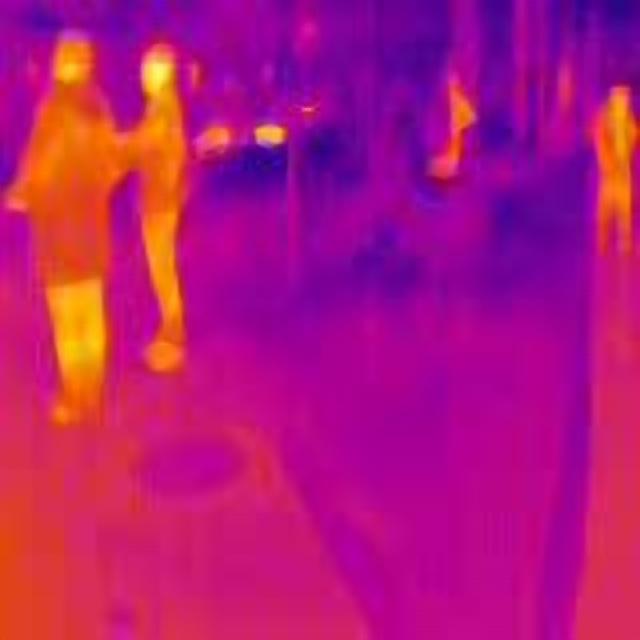
Detected objects:
label: person
label: person
label: person